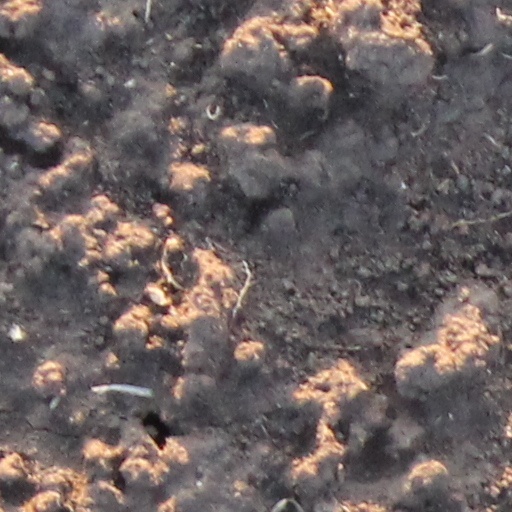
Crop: wheat